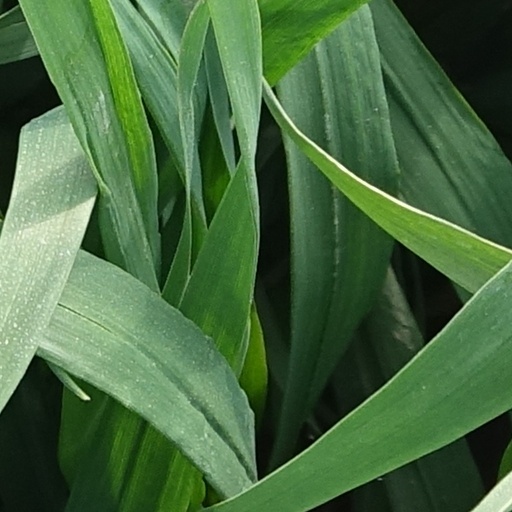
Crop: wheat